Liquid resistor

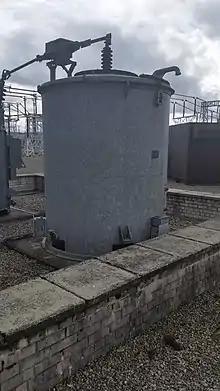
Liquid earthing resistor, 33 kV, 21 ohms, rated for 750 amps for 10 seconds, providing an earth path for the tertiary winding of a 275/132/33kV autotransformer.

A common use in the electrical power generating and distribution industry is as a fault current limiter in the common neutral leg of large three-phase transformers and generators. In the UK they are known as Liquid Neutral Earthing Resistors (LNERs).